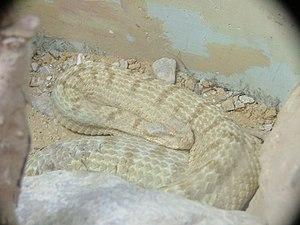
Pseudocerastes persicus est une espèce de serpents de la famille des Viperidae.